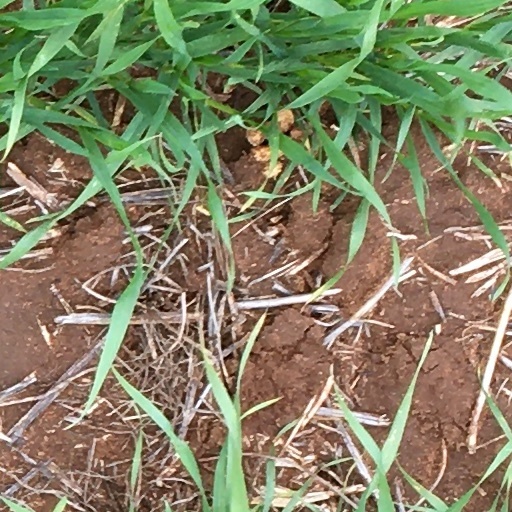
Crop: wheat